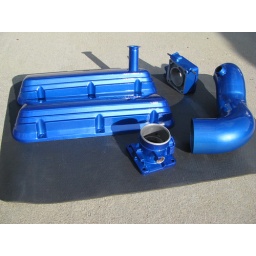
candy blue over mirror silver sparkle